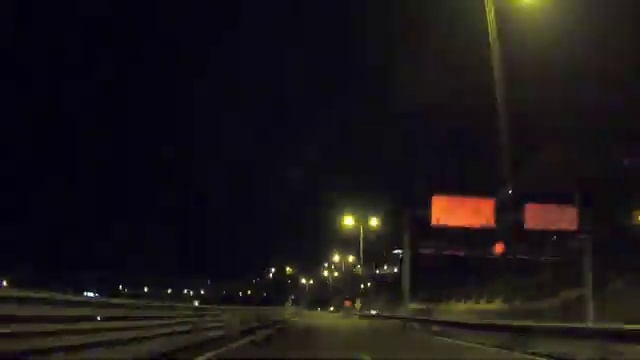
Fire: no
Smoke: no